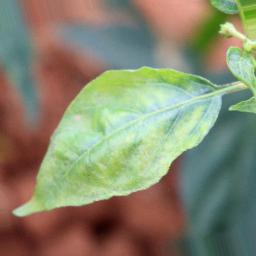
Label: nutritional